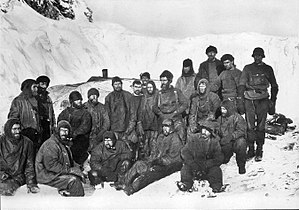
Elephant Island / Elephant Island som tilholdssted for Endurance-ekspeditionens deltagere
Elephant Island er en isdækket kuperet ø i øgruppen Sydshetlandsøerne ved Antarktis. Øen ligger 1290 km vest-sydvest for Sydgeorgien, 940 km syd for Falklandsøerne og 890 km sydøst for Kap Horn. Øen ligger indenfor kravområdet til Argentinsk Antarktis, Chilensk Antarktis og Britisk Antarktis. Øens højeste punkt er 852 m.o.h., der er beliggende i bjergkæden Pardo Ridge.